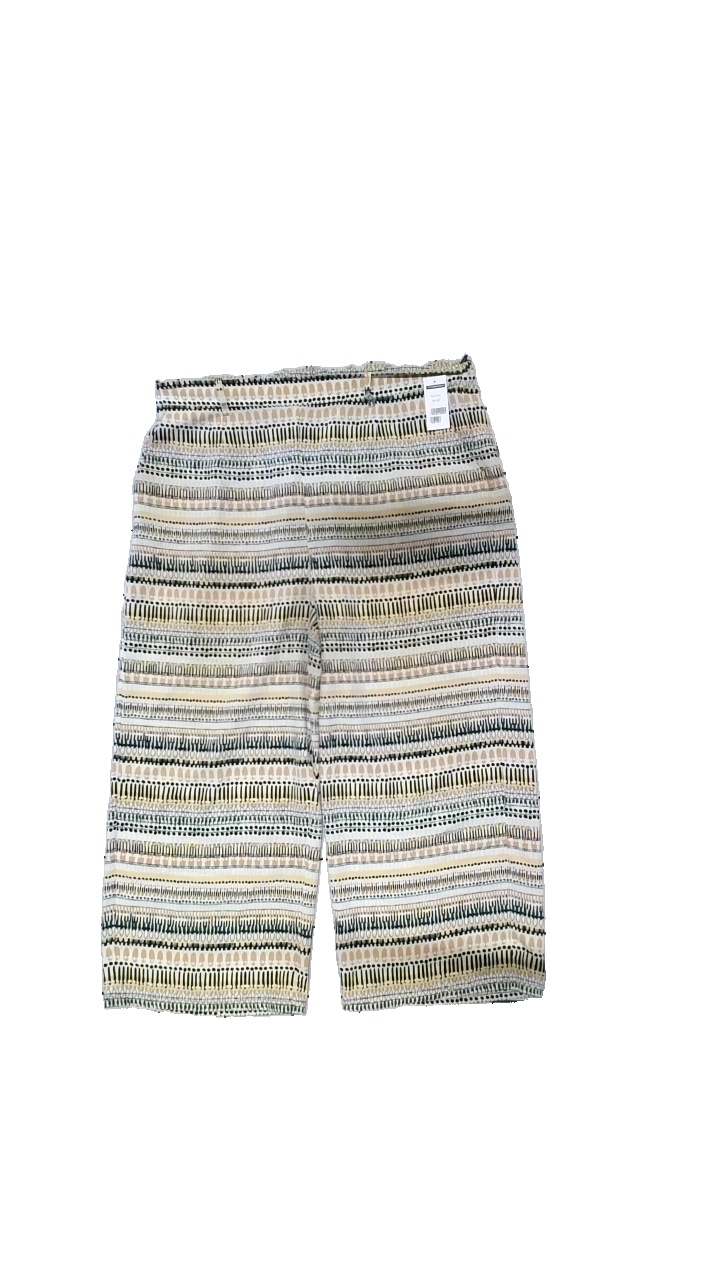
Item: Trousers (Ladies)
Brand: Cubus
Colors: Beige, Pink, Black, Multicolor
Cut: Oversize
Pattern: Geometric print
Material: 100% polyester
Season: Summer
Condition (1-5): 5
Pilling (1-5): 5
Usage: Reuse
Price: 50-100